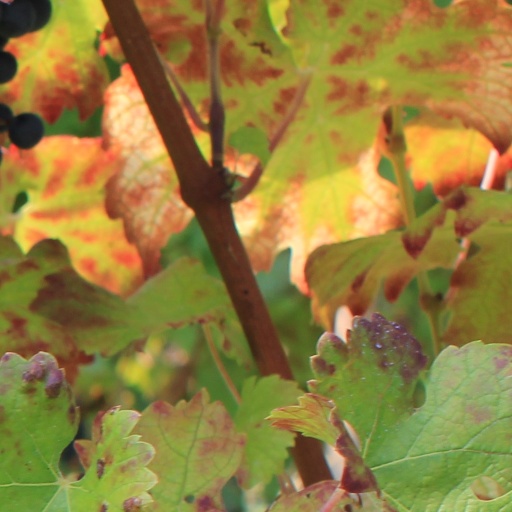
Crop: grape